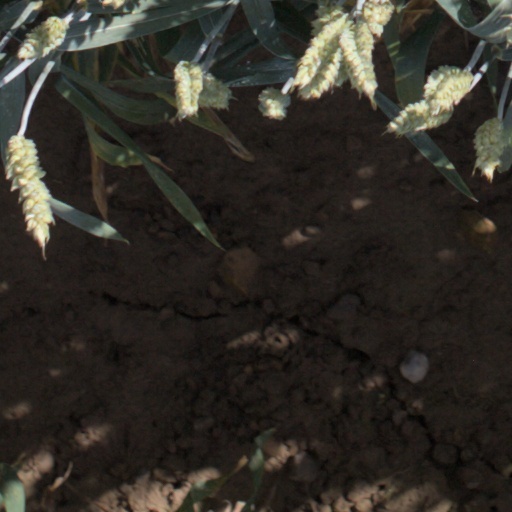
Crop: wheat